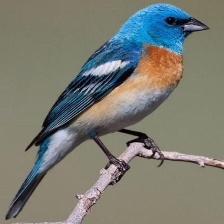
Species: LAZULI BUNTING
Scientific name: PASSERINA AMOENA
ImageNet parent category: indigo_bunting